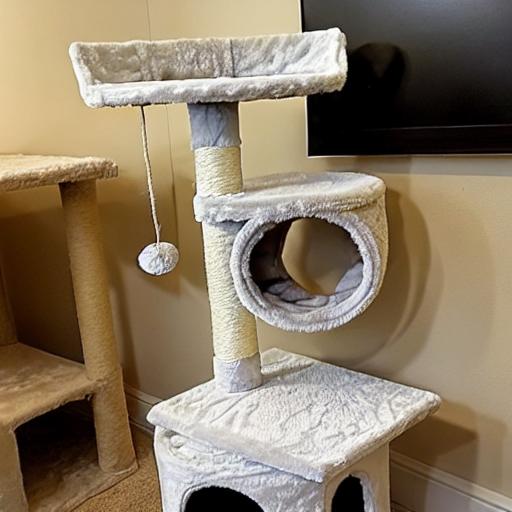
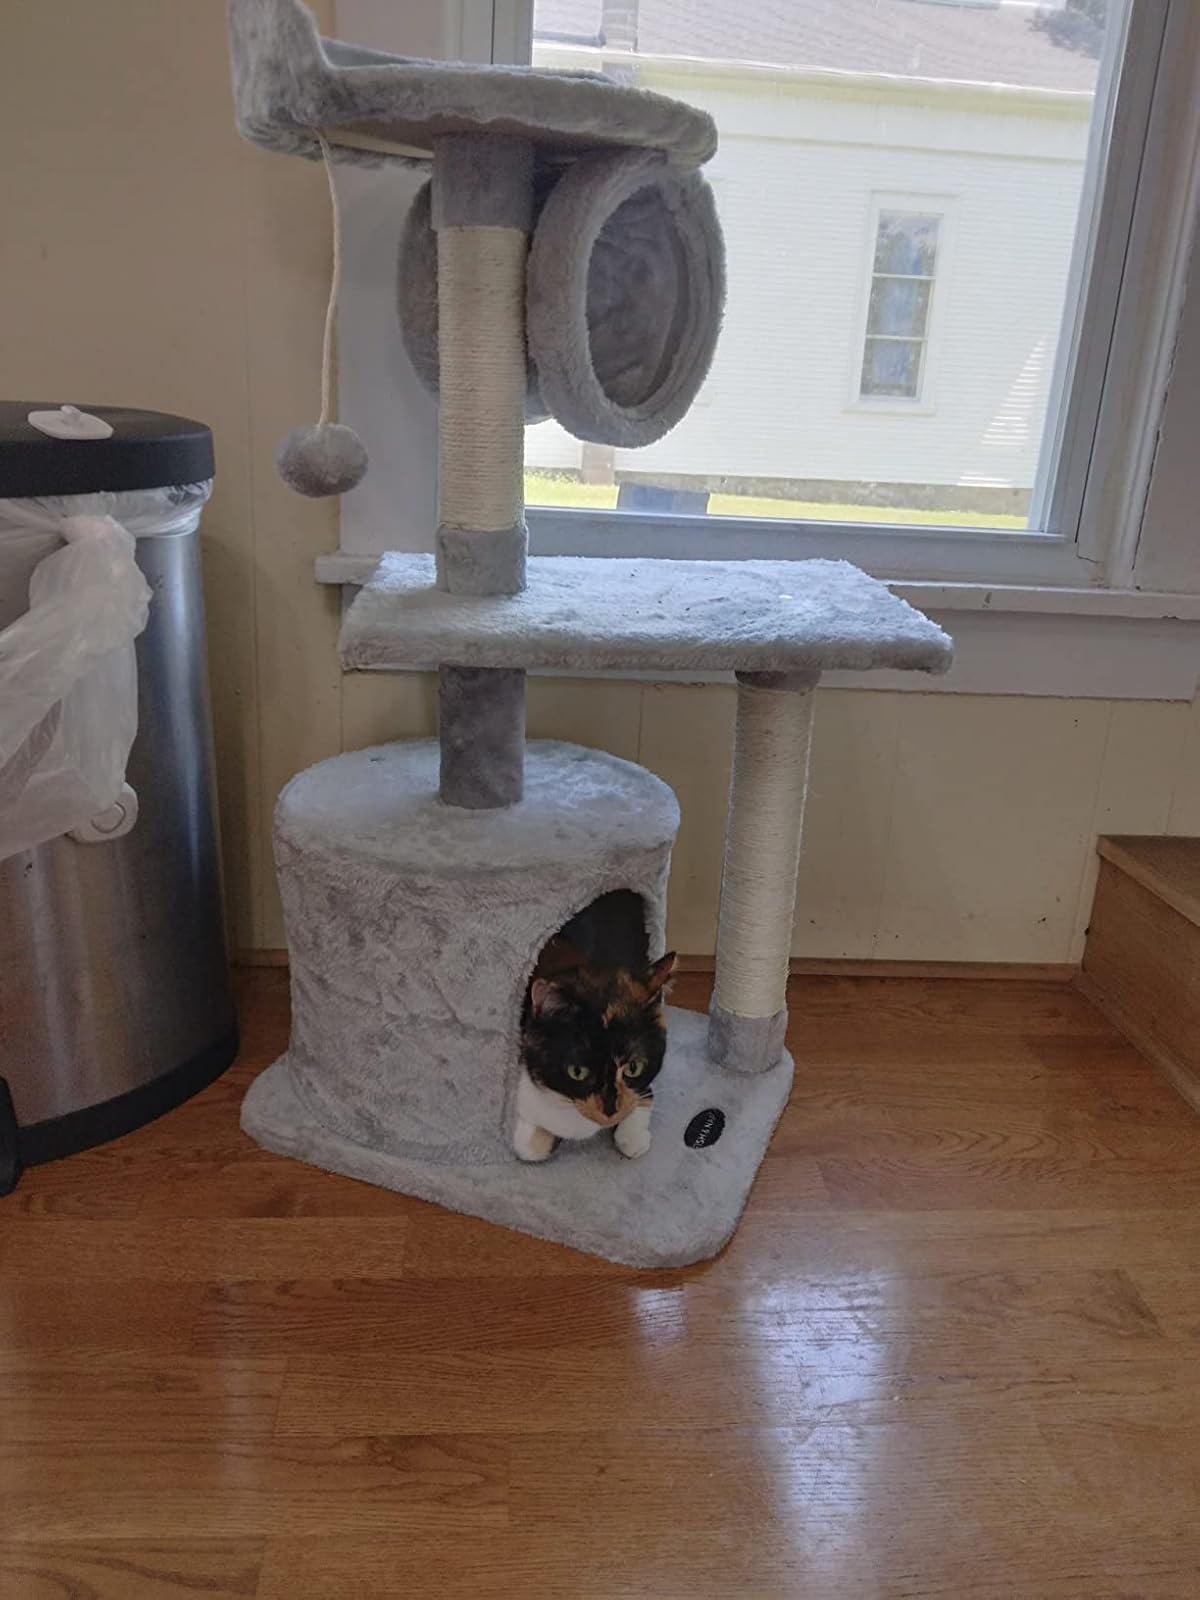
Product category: items_cat tree
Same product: no